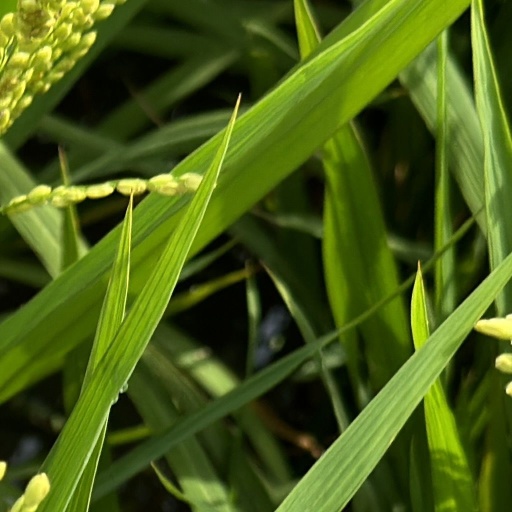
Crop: rice